Anime-influenced animation

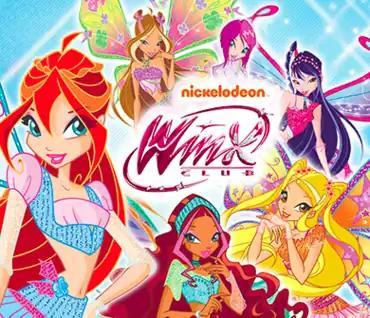
The main characters of the animated series "Winx Club" (2004–2019)

Some French, Italian and Canadian co-produced series have also been influenced by anime, such as "Totally Spies!", "Martin Mystery", and "Team Galaxy".